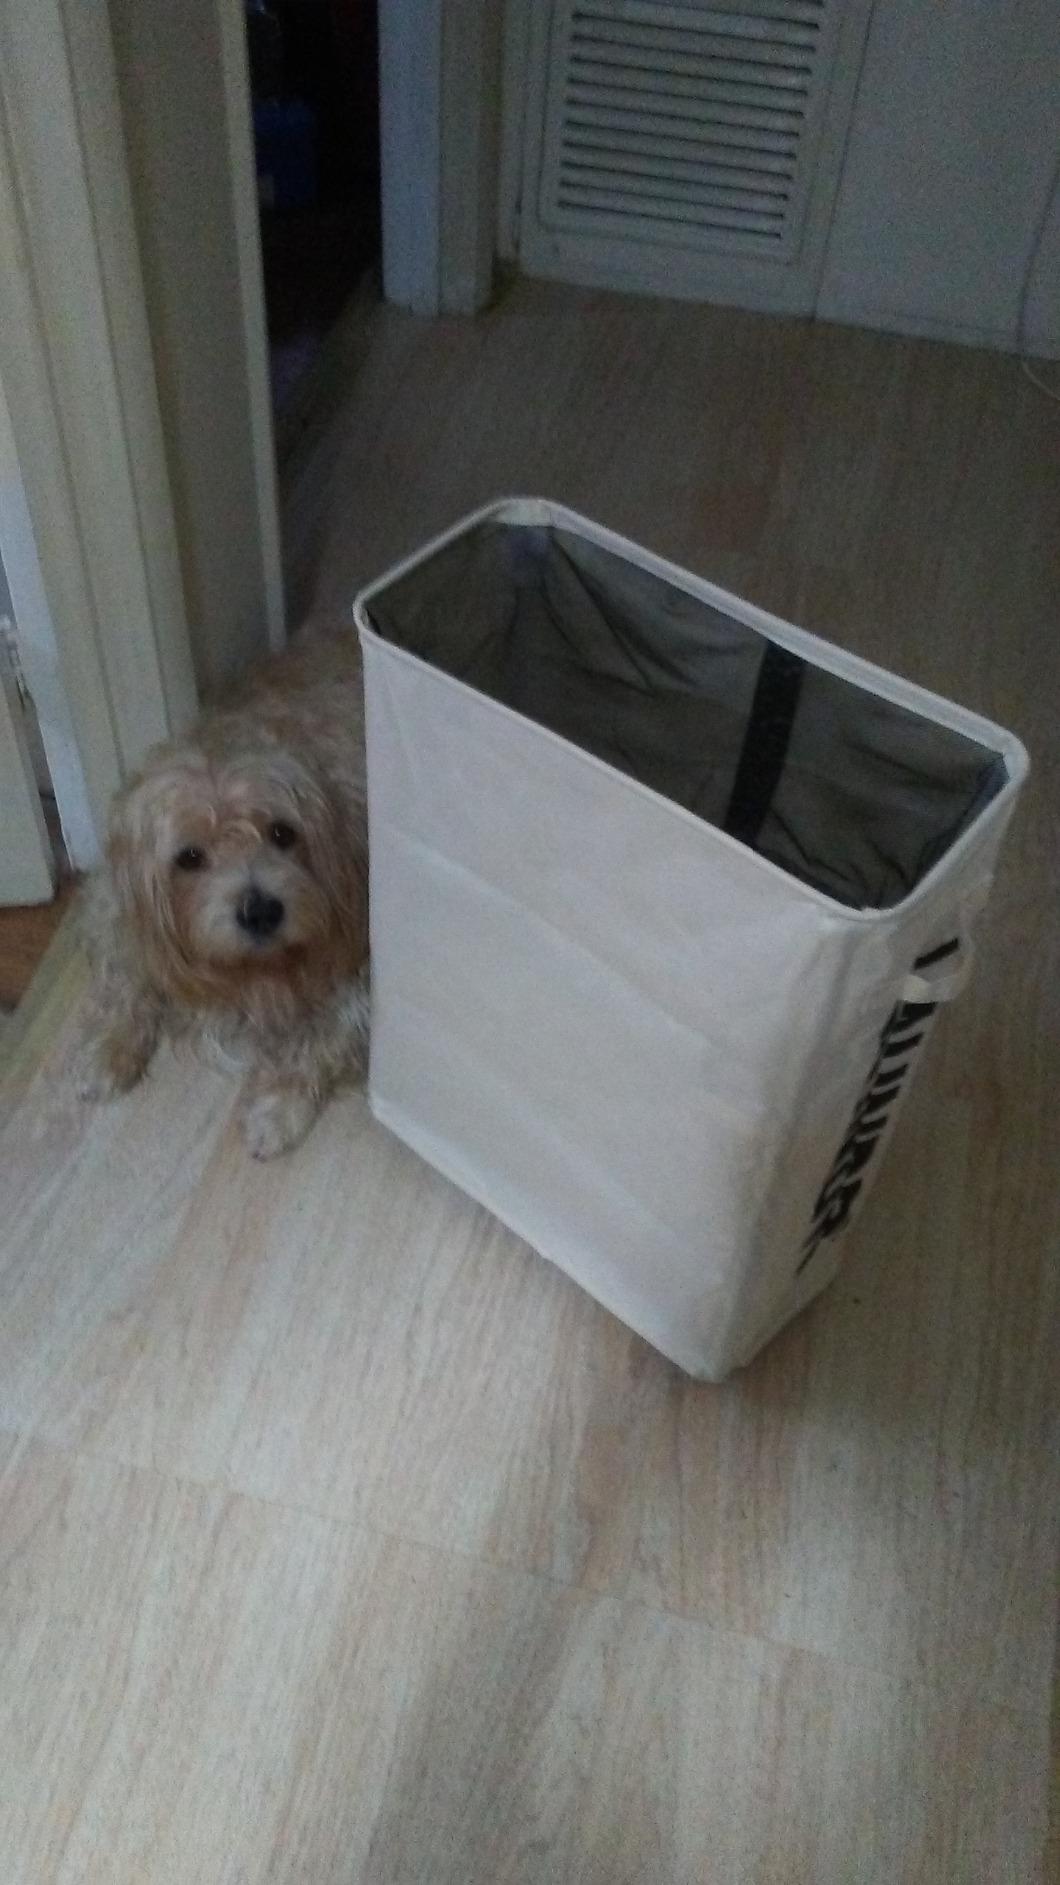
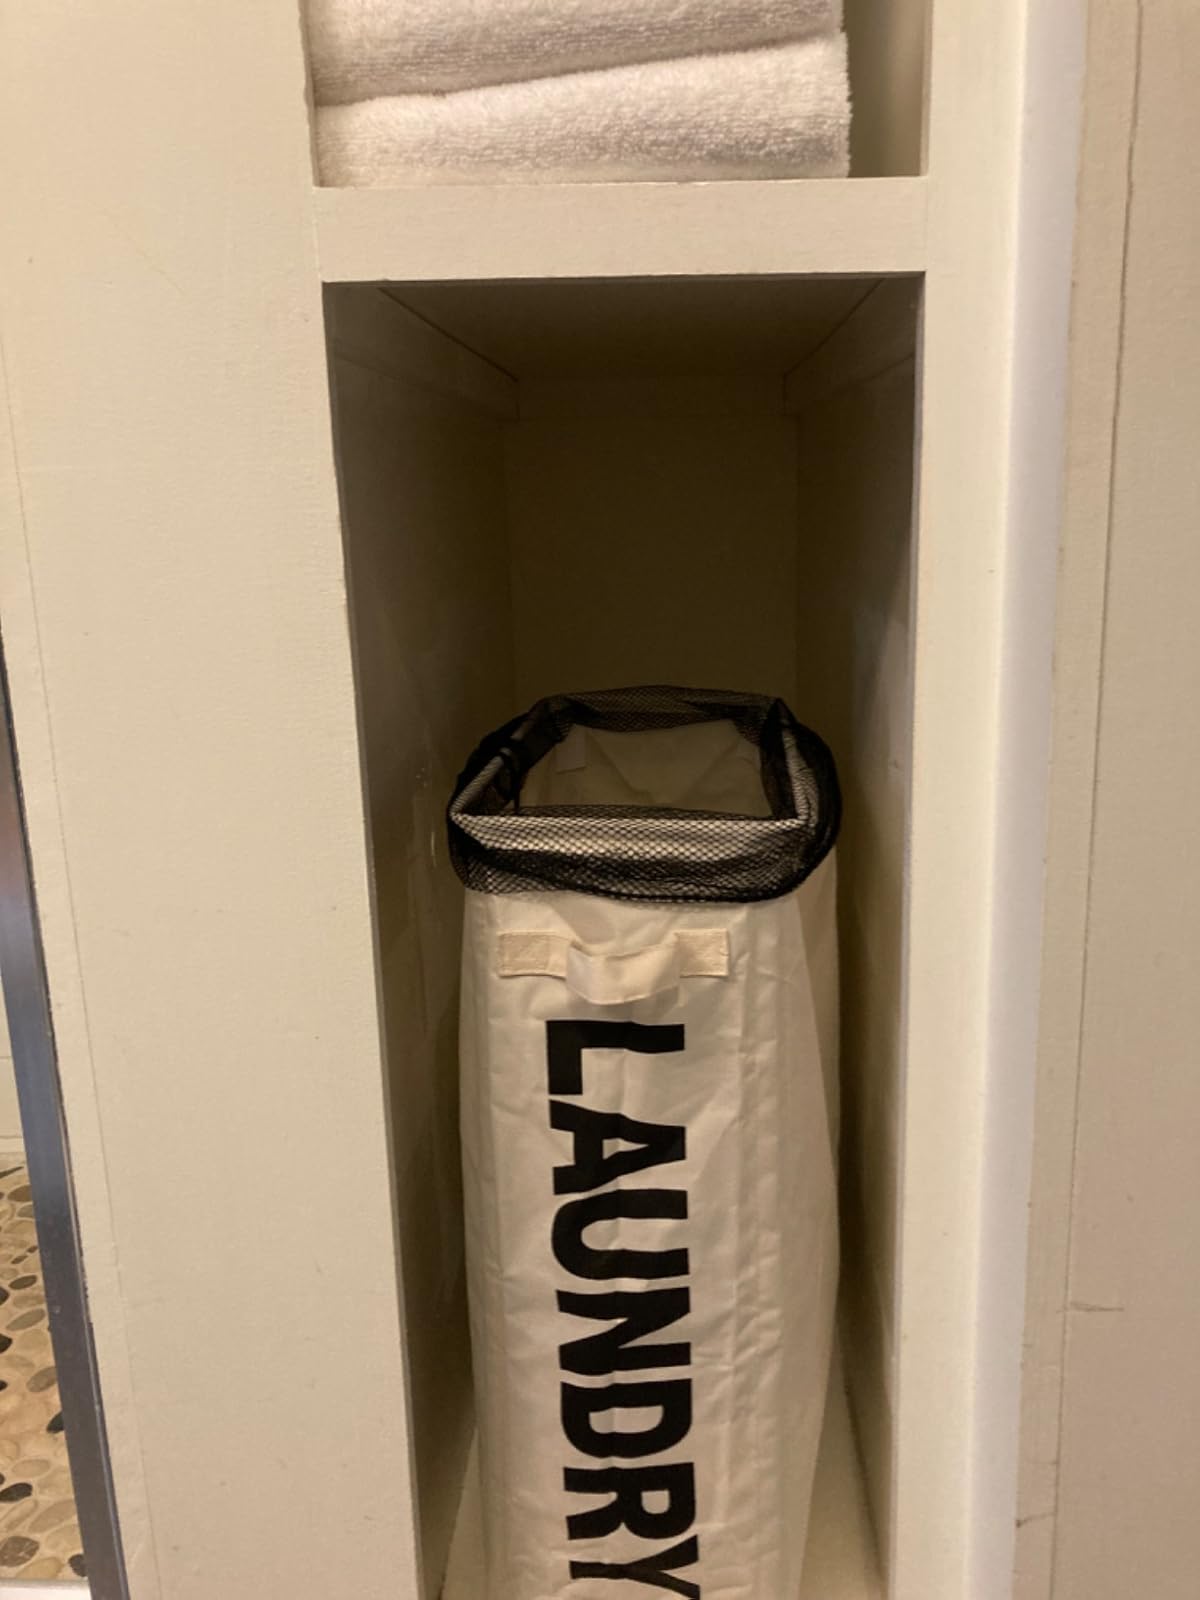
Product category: items_hamper
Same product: yes